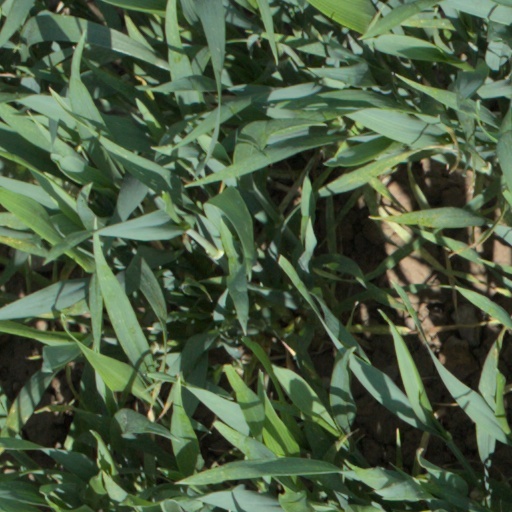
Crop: wheat